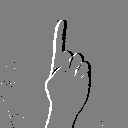
ASL letter: z